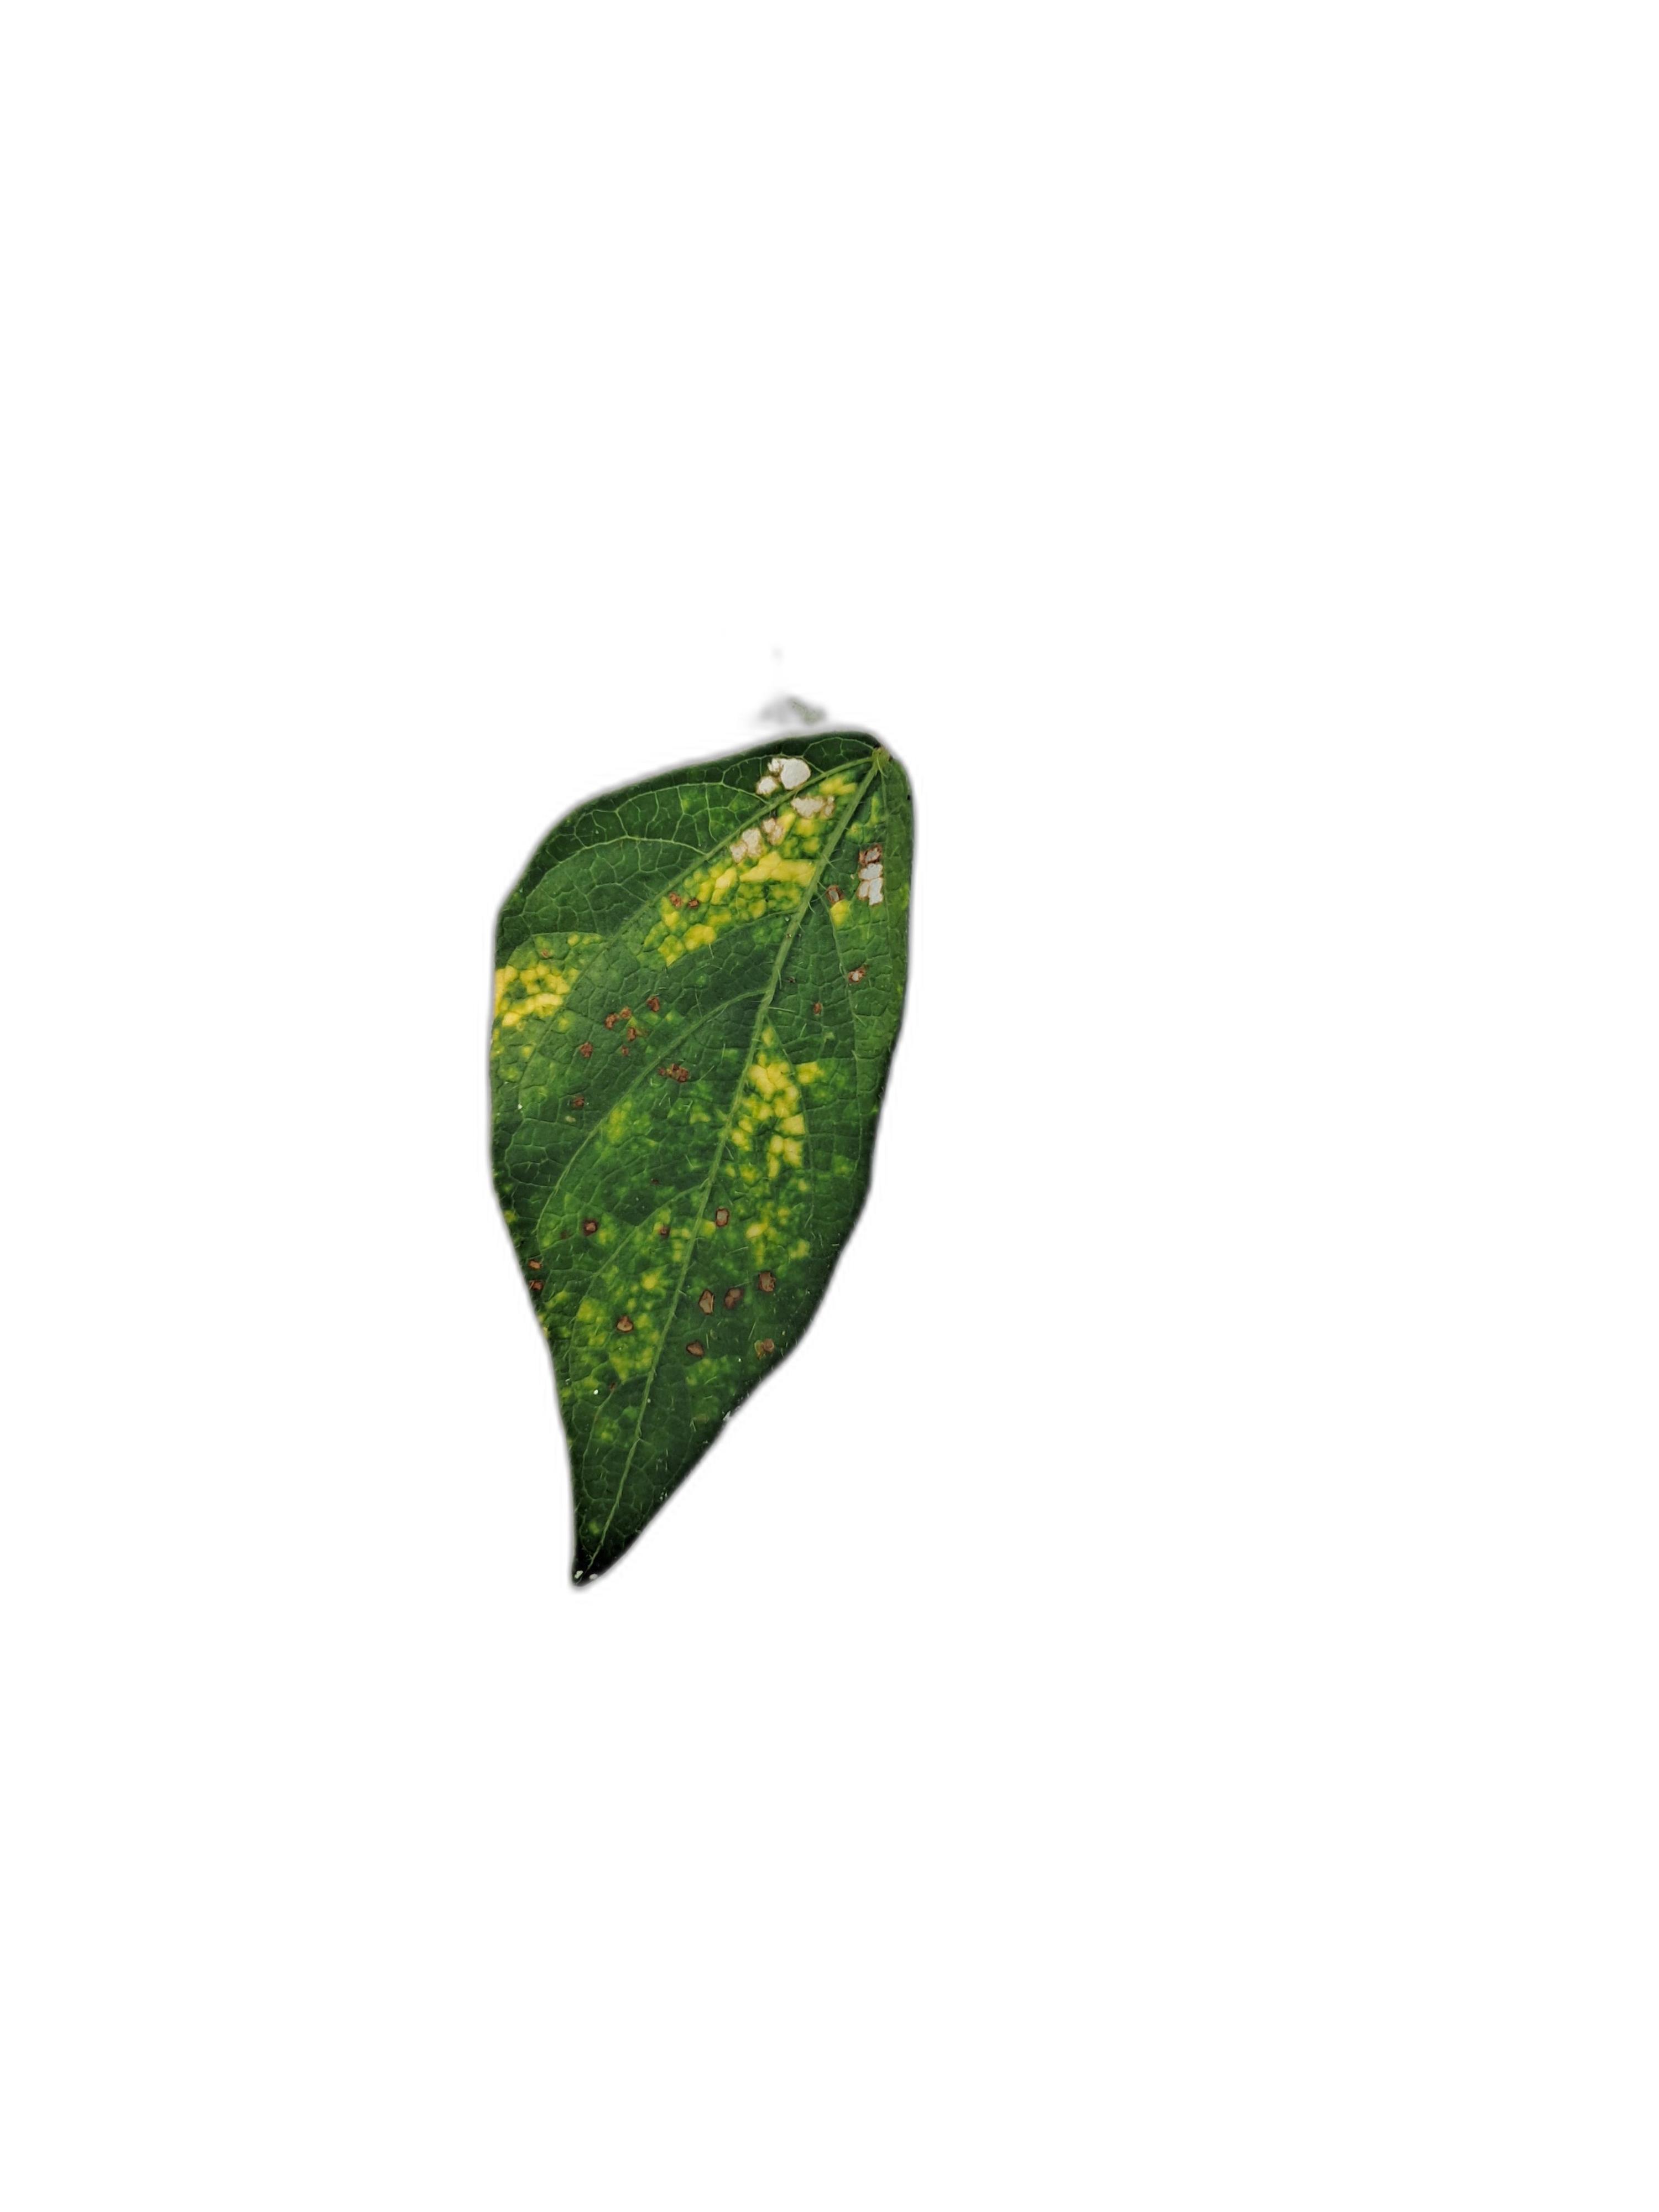
Label: Yellow Mosaic